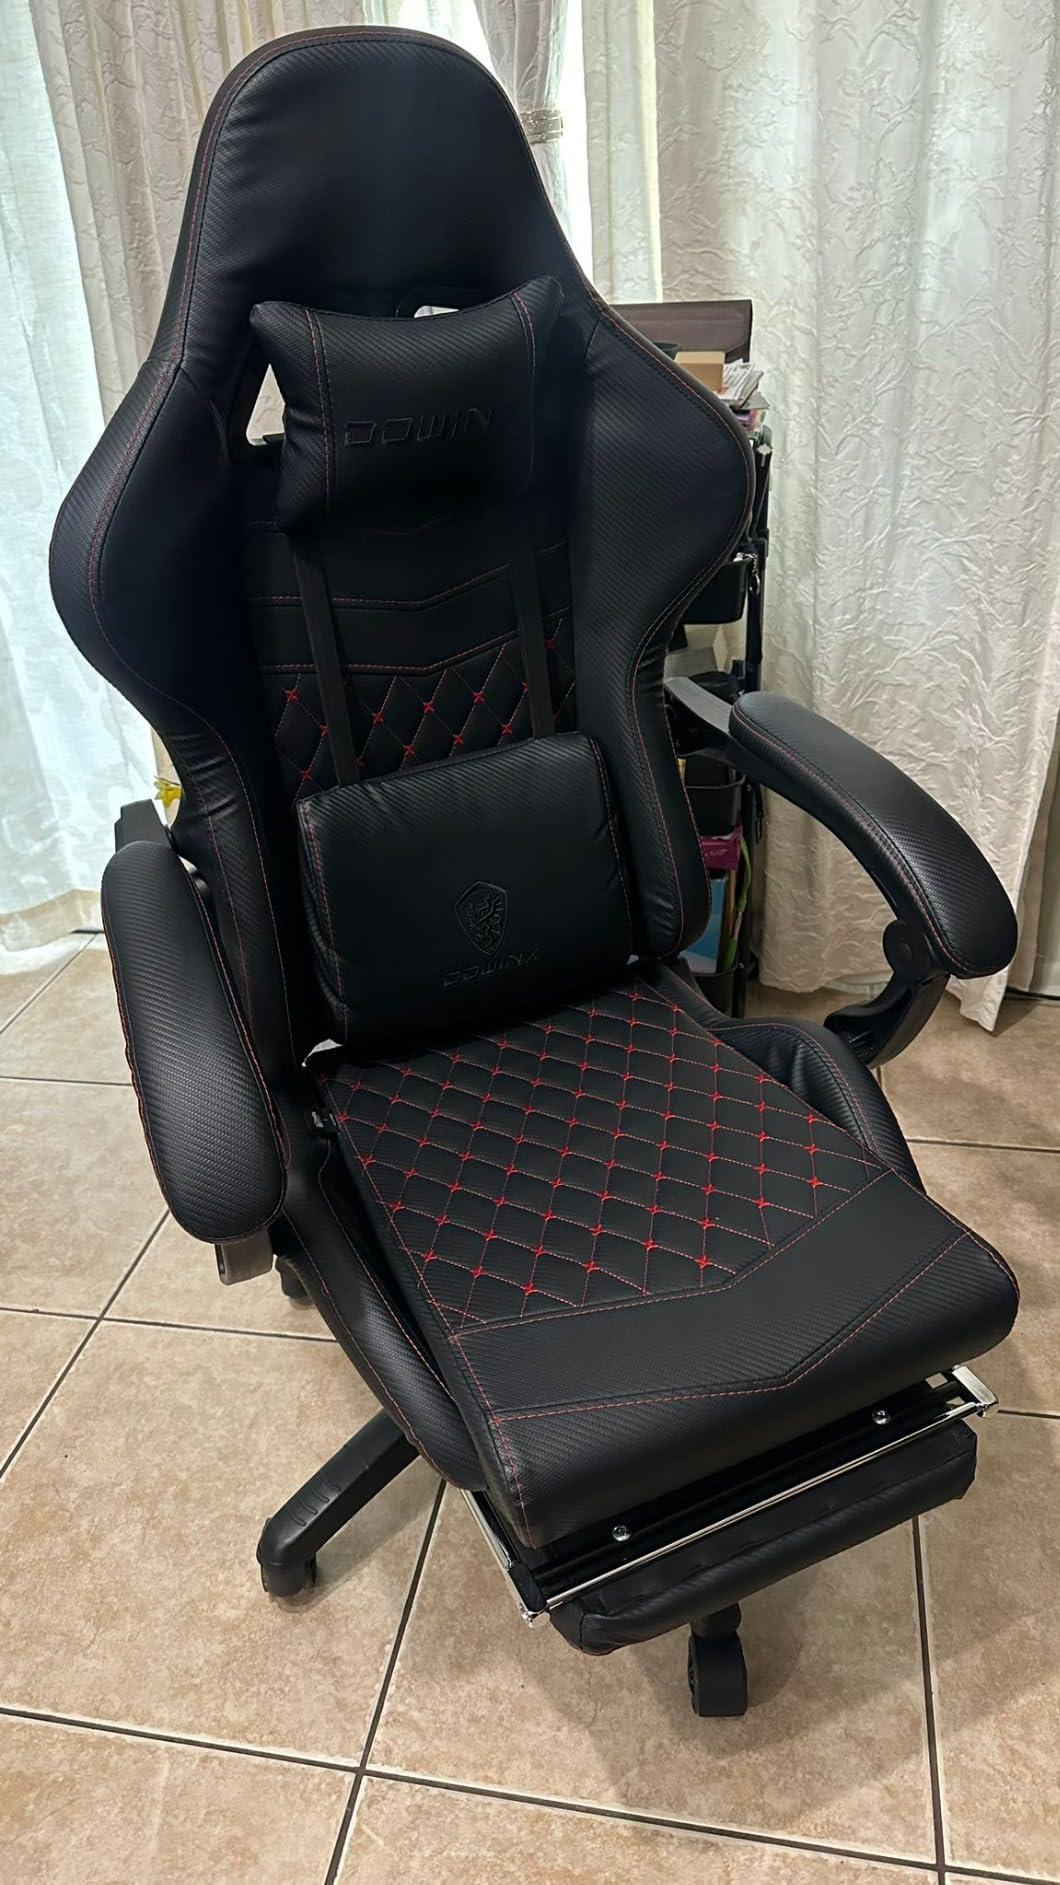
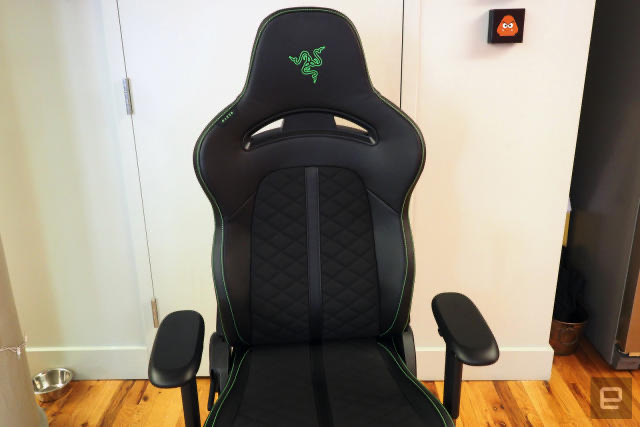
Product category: items_chair
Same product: no